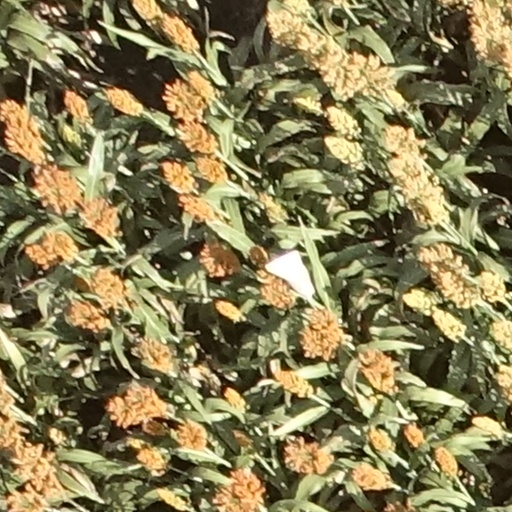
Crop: sorghum